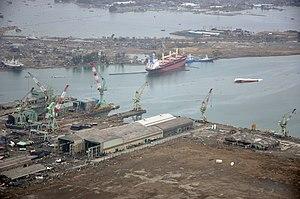
Dans un site prédisposé, le bassin de risque, un risque naturel est la menace qu’un événement intempestif dangereux dû à un phénomène naturel appelé aléa naturel, ait des effets dommageables, imprévus ou mal prévenus, sur les aménagements, les ouvrages et les personnes, les enjeux, plus ou moins graves, voire catastrophiques, selon leur vulnérabilité. Les risques naturels sont des risques environnementaux.